Emperor of Austria

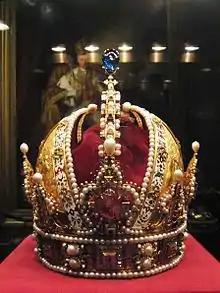
Imperial Crown of Austria

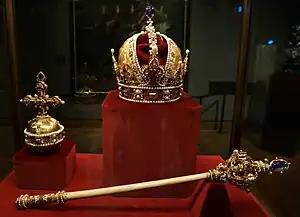
Crown Jewels of Austria

The emperor of Austria was the ruler of the Austrian Empire and later the Austro-Hungarian Empire. The hereditary imperial title and office was proclaimed in 1804 by Francis II, Holy Roman Emperor, a member of the House of Habsburg-Lorraine, and continually held by him and his heirs until Charles I relinquished power in 1918.